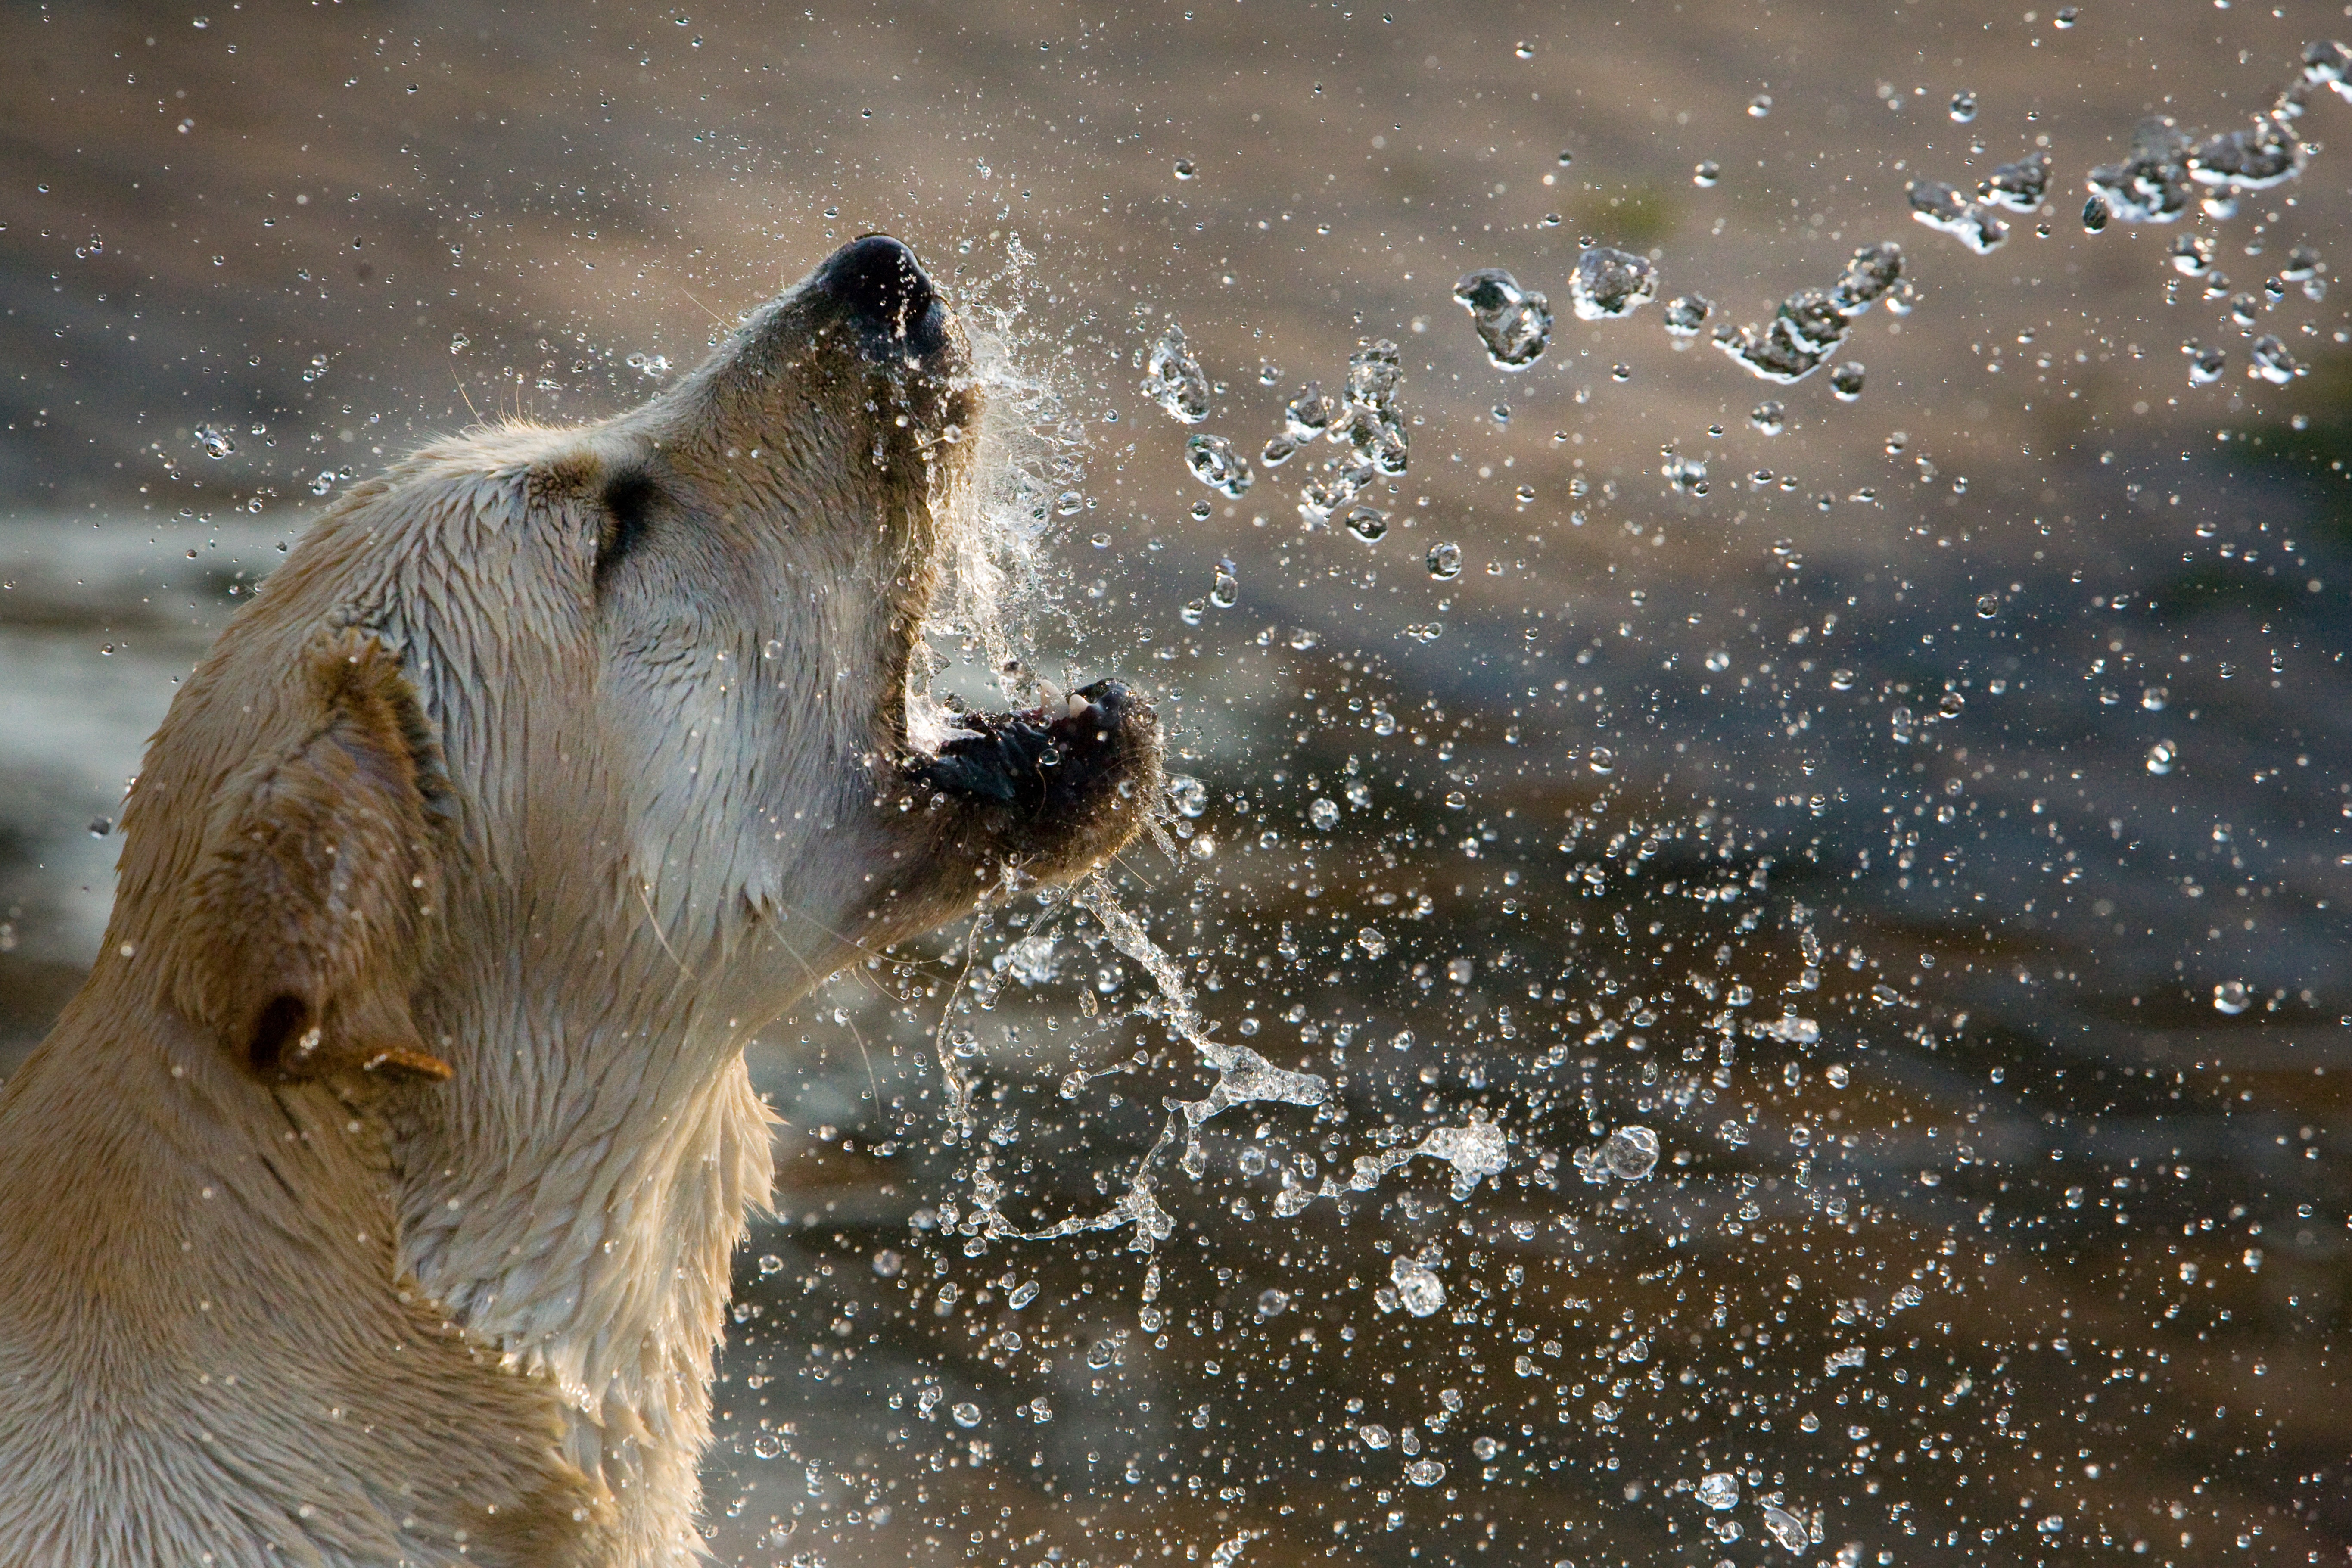
animal, canine, wildlife, golden, mammal, outdoors, dogs, happy, pup, doggy, purebred, grizzly bear, yellow labrador retriever